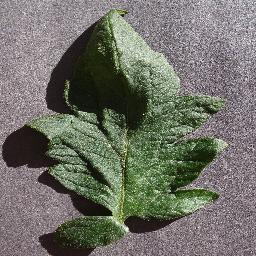
Label: Tomato___healthy